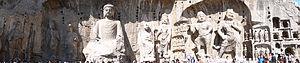
Les grottes de Longmen se trouvent à 12 kilomètres au sud de la moderne Luoyang dans la province de Henan en Chine. Ces grottes bouddhistes ont été excavées dans le calcaire après 494 et, pour l'essentiel, jusqu'au Xᵉ siècle. Elles sont densément présentes sur les deux côtés d'une gorge entre deux montagnes, Xiang Shan et Longmen Shan. La rivière Yihe qui s'écoule vers le nord y a creusé son lit. La gorge a servi de « porte » à la ville voisine. Pour cette raison, l'endroit était appelé Yique. Du nord au sud, les grottes se succèdent sur environ un kilomètre. Avec les grottes de Mogao et les grottes de Yungang, les grottes de Longmen sont l'un des trois plus célèbres sites de sculpture ancienne de Chine.